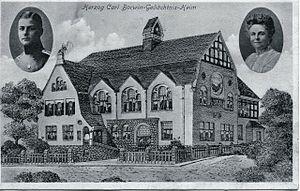
Charles-Borwin de Mecklembourg-Strelitz, né le 10 octobre 1888 à Neustrelitz et mort le 24 août 1908 au Ban-Saint-Martin, près de Metz, est un prince de la maison de Mecklembourg.